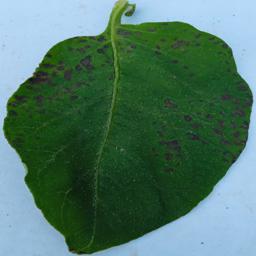
Etiqueta: Tizon_Temprano